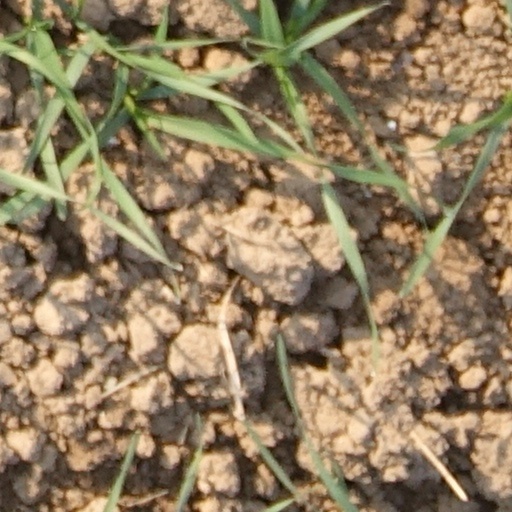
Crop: wheat